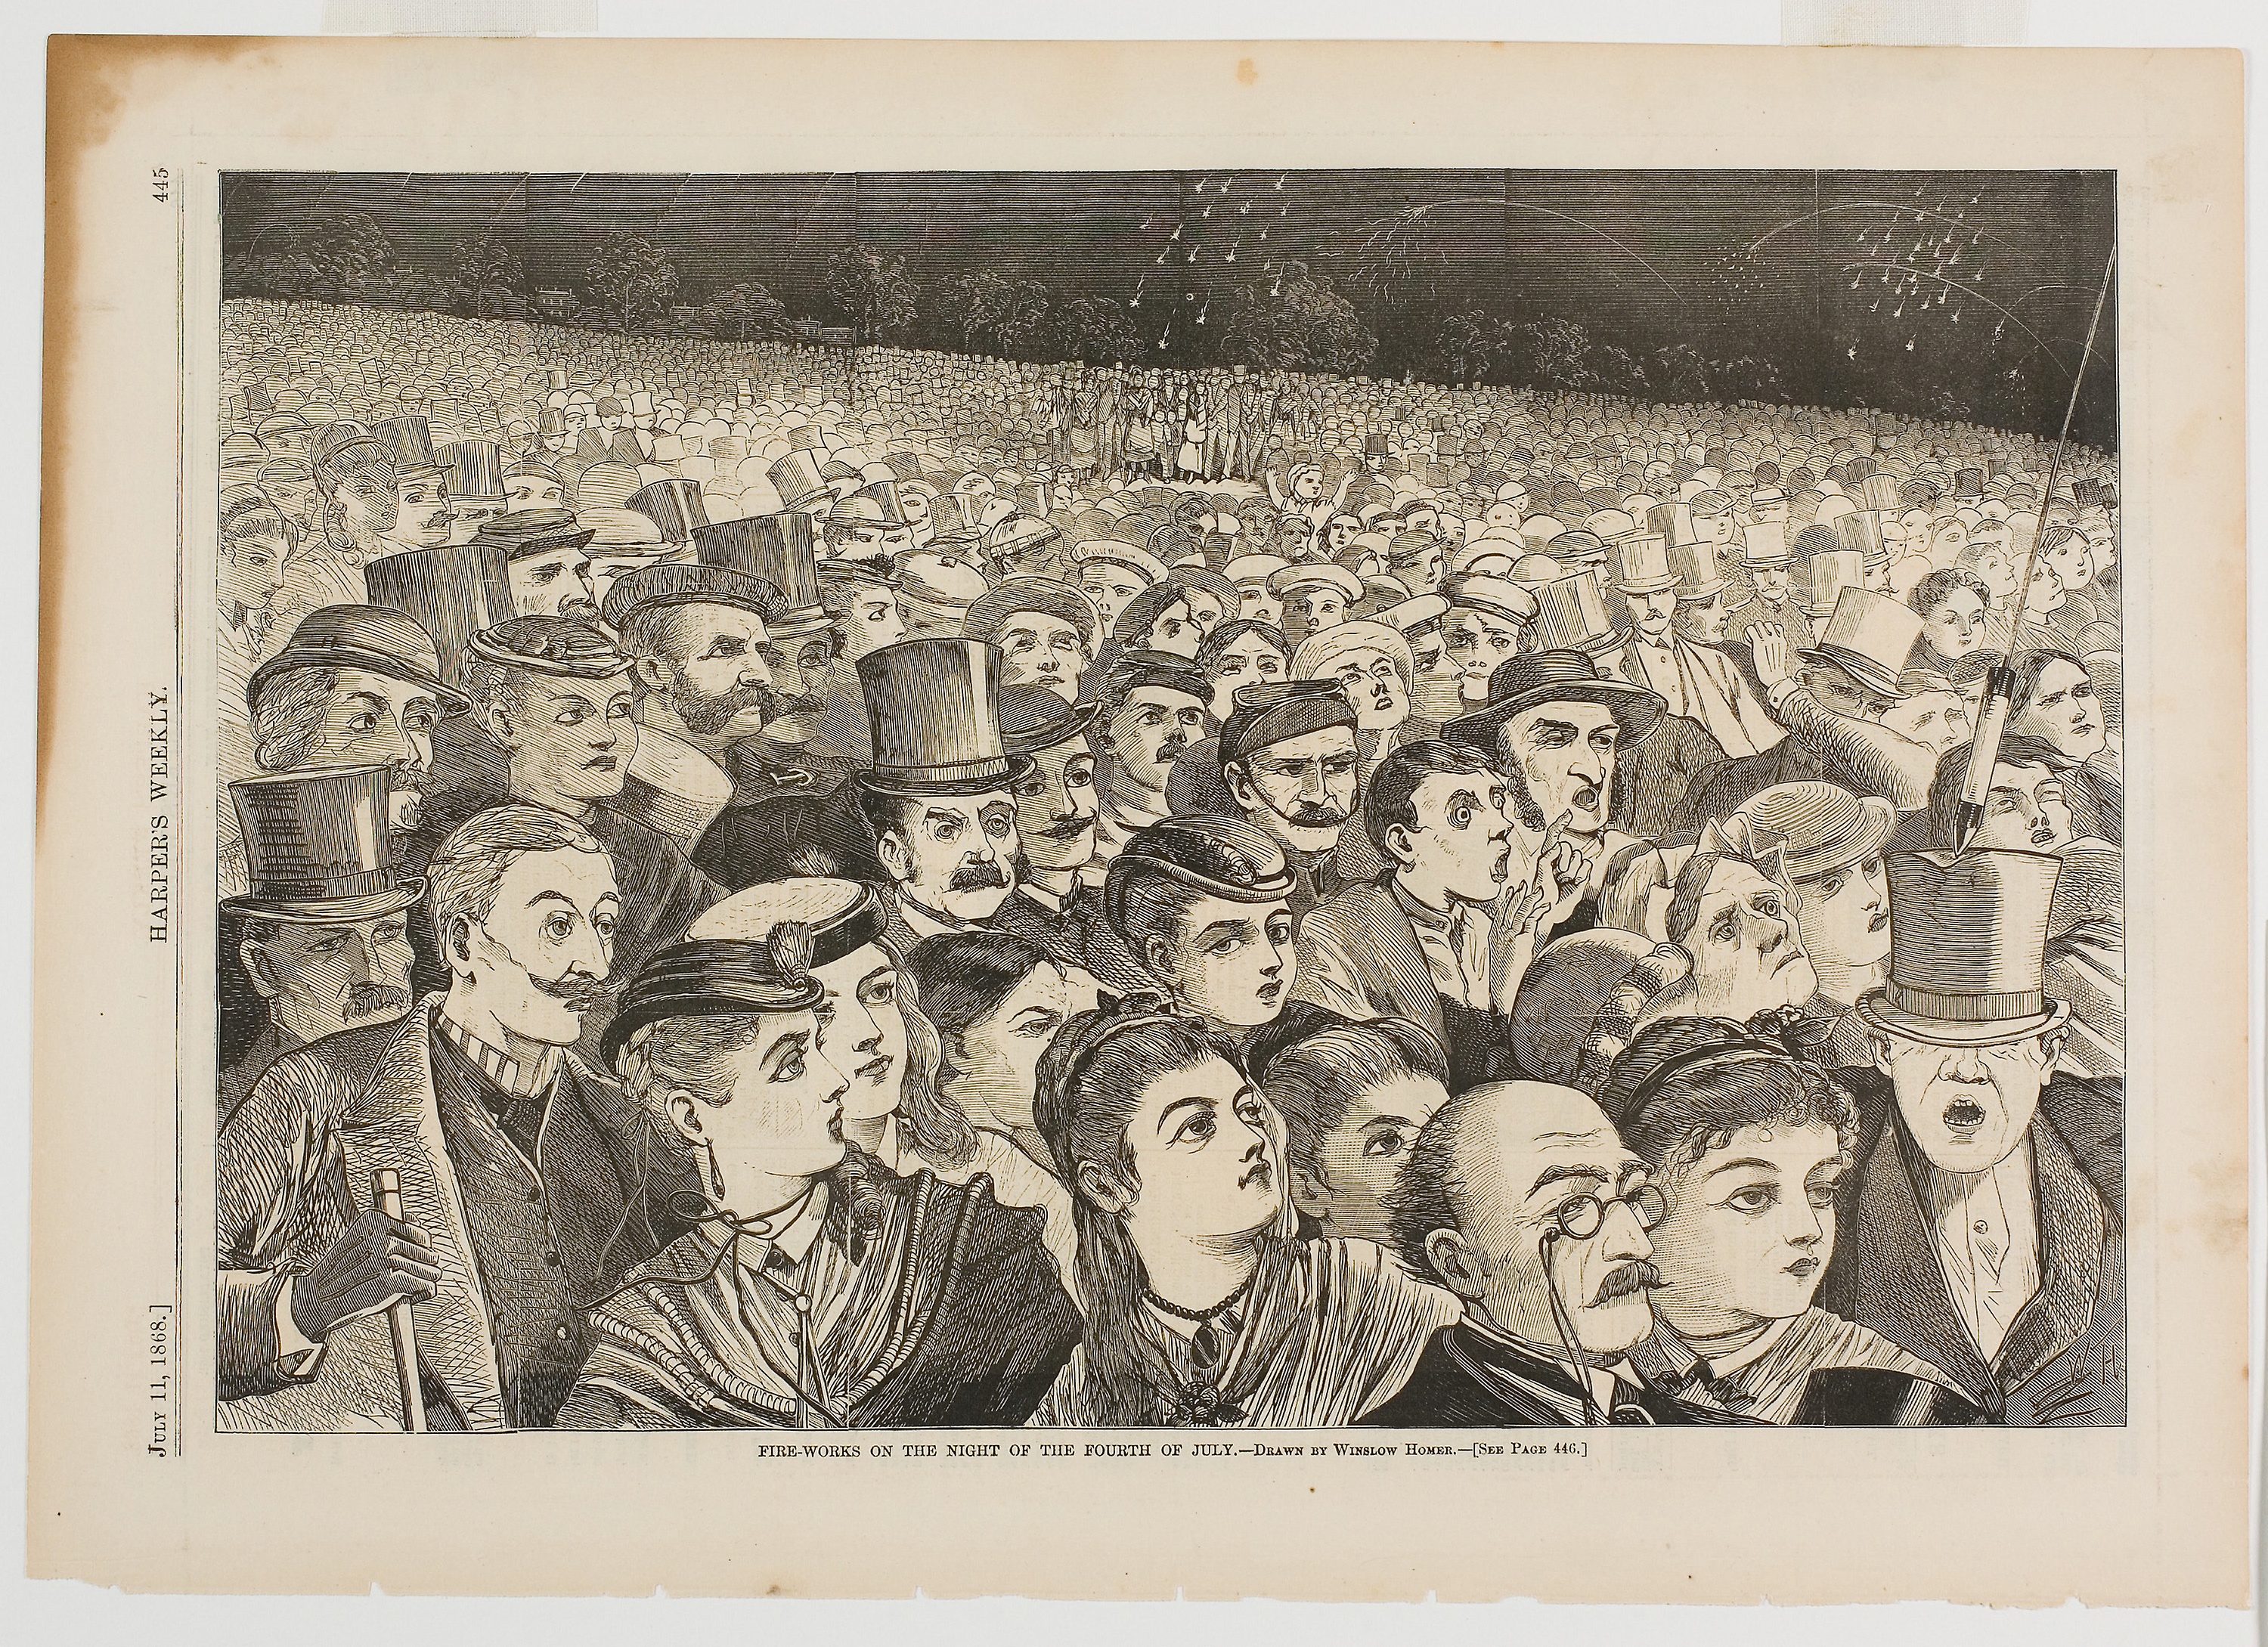
art, history, picture frame, artwork, visual arts, collection